Earl Hebner

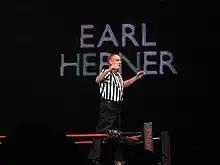
Hebner at a TNA event in January 2010.

Seven months after his departure from WWE, Hebner debuted for Total Nonstop Action Wrestling (TNA) at the Against All Odds pay-per-view on February 12, 2006. He officiated the main event, which saw Canadian born Christian Cage defeat Jeff Jarrett for the NWA World Heavyweight Championship. During the match, commentators Mike Tenay and Don West alluded to the Montréal Screwjob on several occasions, urging Hebner not to call for the bell when Jarrett placed Cage in a sharpshooter. Despite the concerns of the commentators, Hebner was an impartial referee. However, he once again caused controversy based on his actions at the TNA Slammiversary 2006 pay-per-view. During the King of the Mountain match, he assisted Jeff Jarrett in winning the match by pushing a ladder over with Sting and then-champion Christian Cage on it. This led to the new head of management Jim Cornette taking the belt from Jarrett as the show ended, leaving the status of the belt in question as to who would be the champion. On the June 22 episode of "TNA Impact!", Cornette vacated the title. On the June 30 episode, he awarded the title to Jarrett, but fired (kayfabe) Hebner. Hebner was then reinstated by Cornette due to Jarrett's polygraph test saying that Hebner was not involved. Hebner was punched in the face by Jeff Jarrett and was (kayfabe) injured. At No Surrender he replaced original referee Slick Johnson for the TNA Knockout Tag Team Championship match because of what happened at Victory Road.